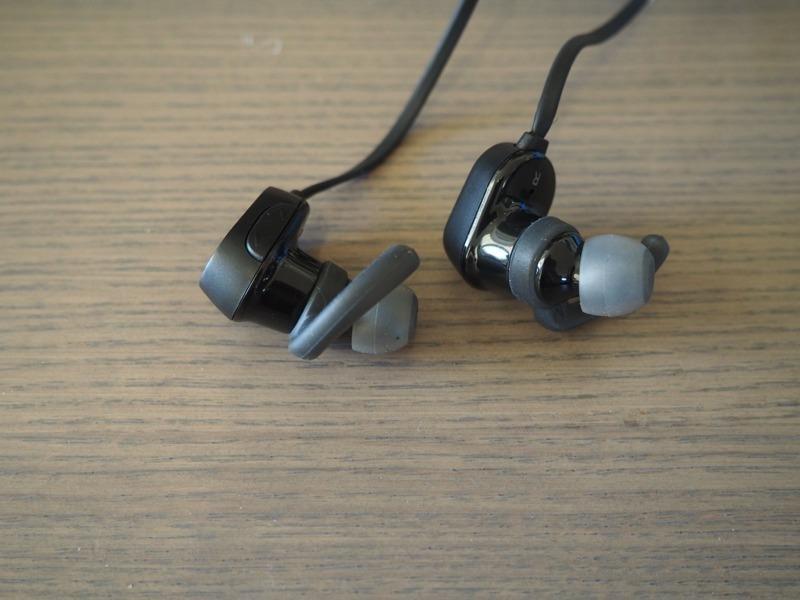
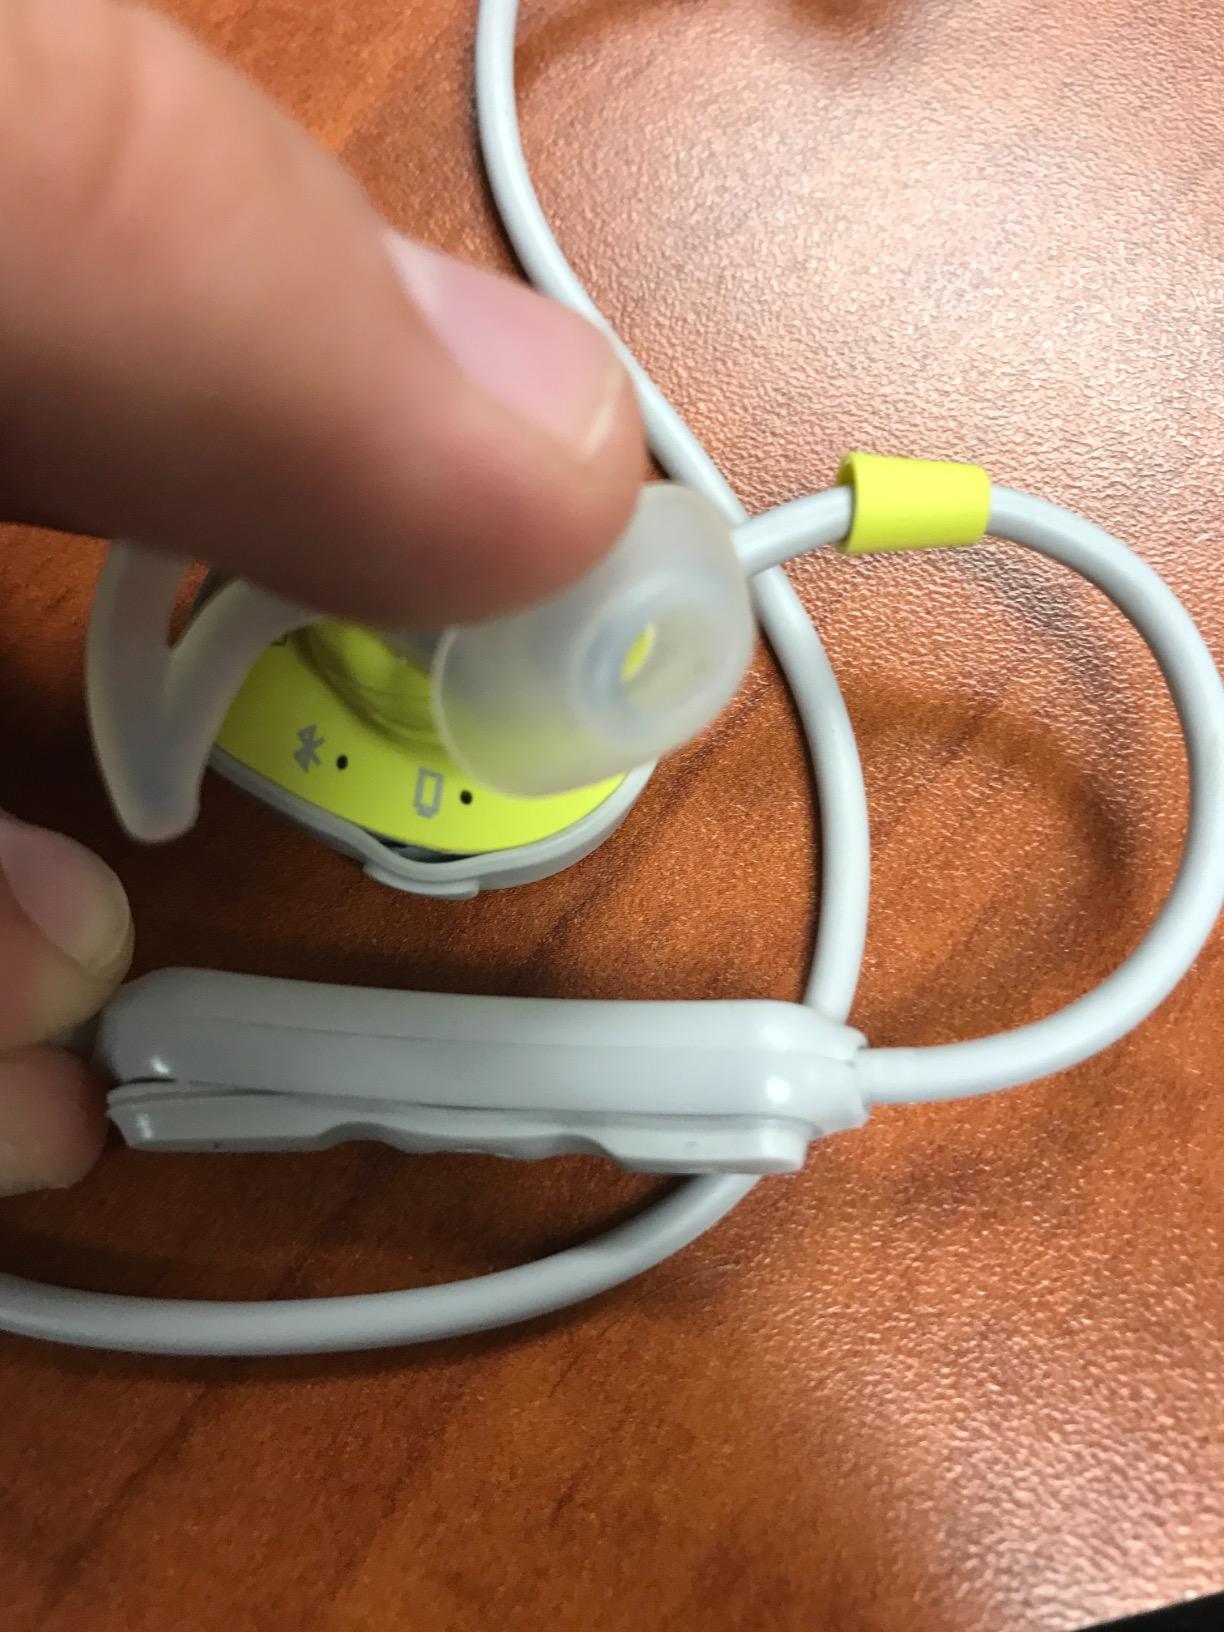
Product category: headphones
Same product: no